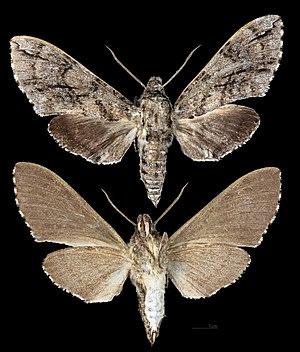
Le genre Ceratomia regroupe des lépidoptères de la famille des Sphingidae, de la sous-famille des Sphinginae, de la tribu des Sphingini.